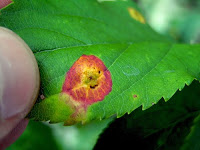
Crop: apple
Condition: rust